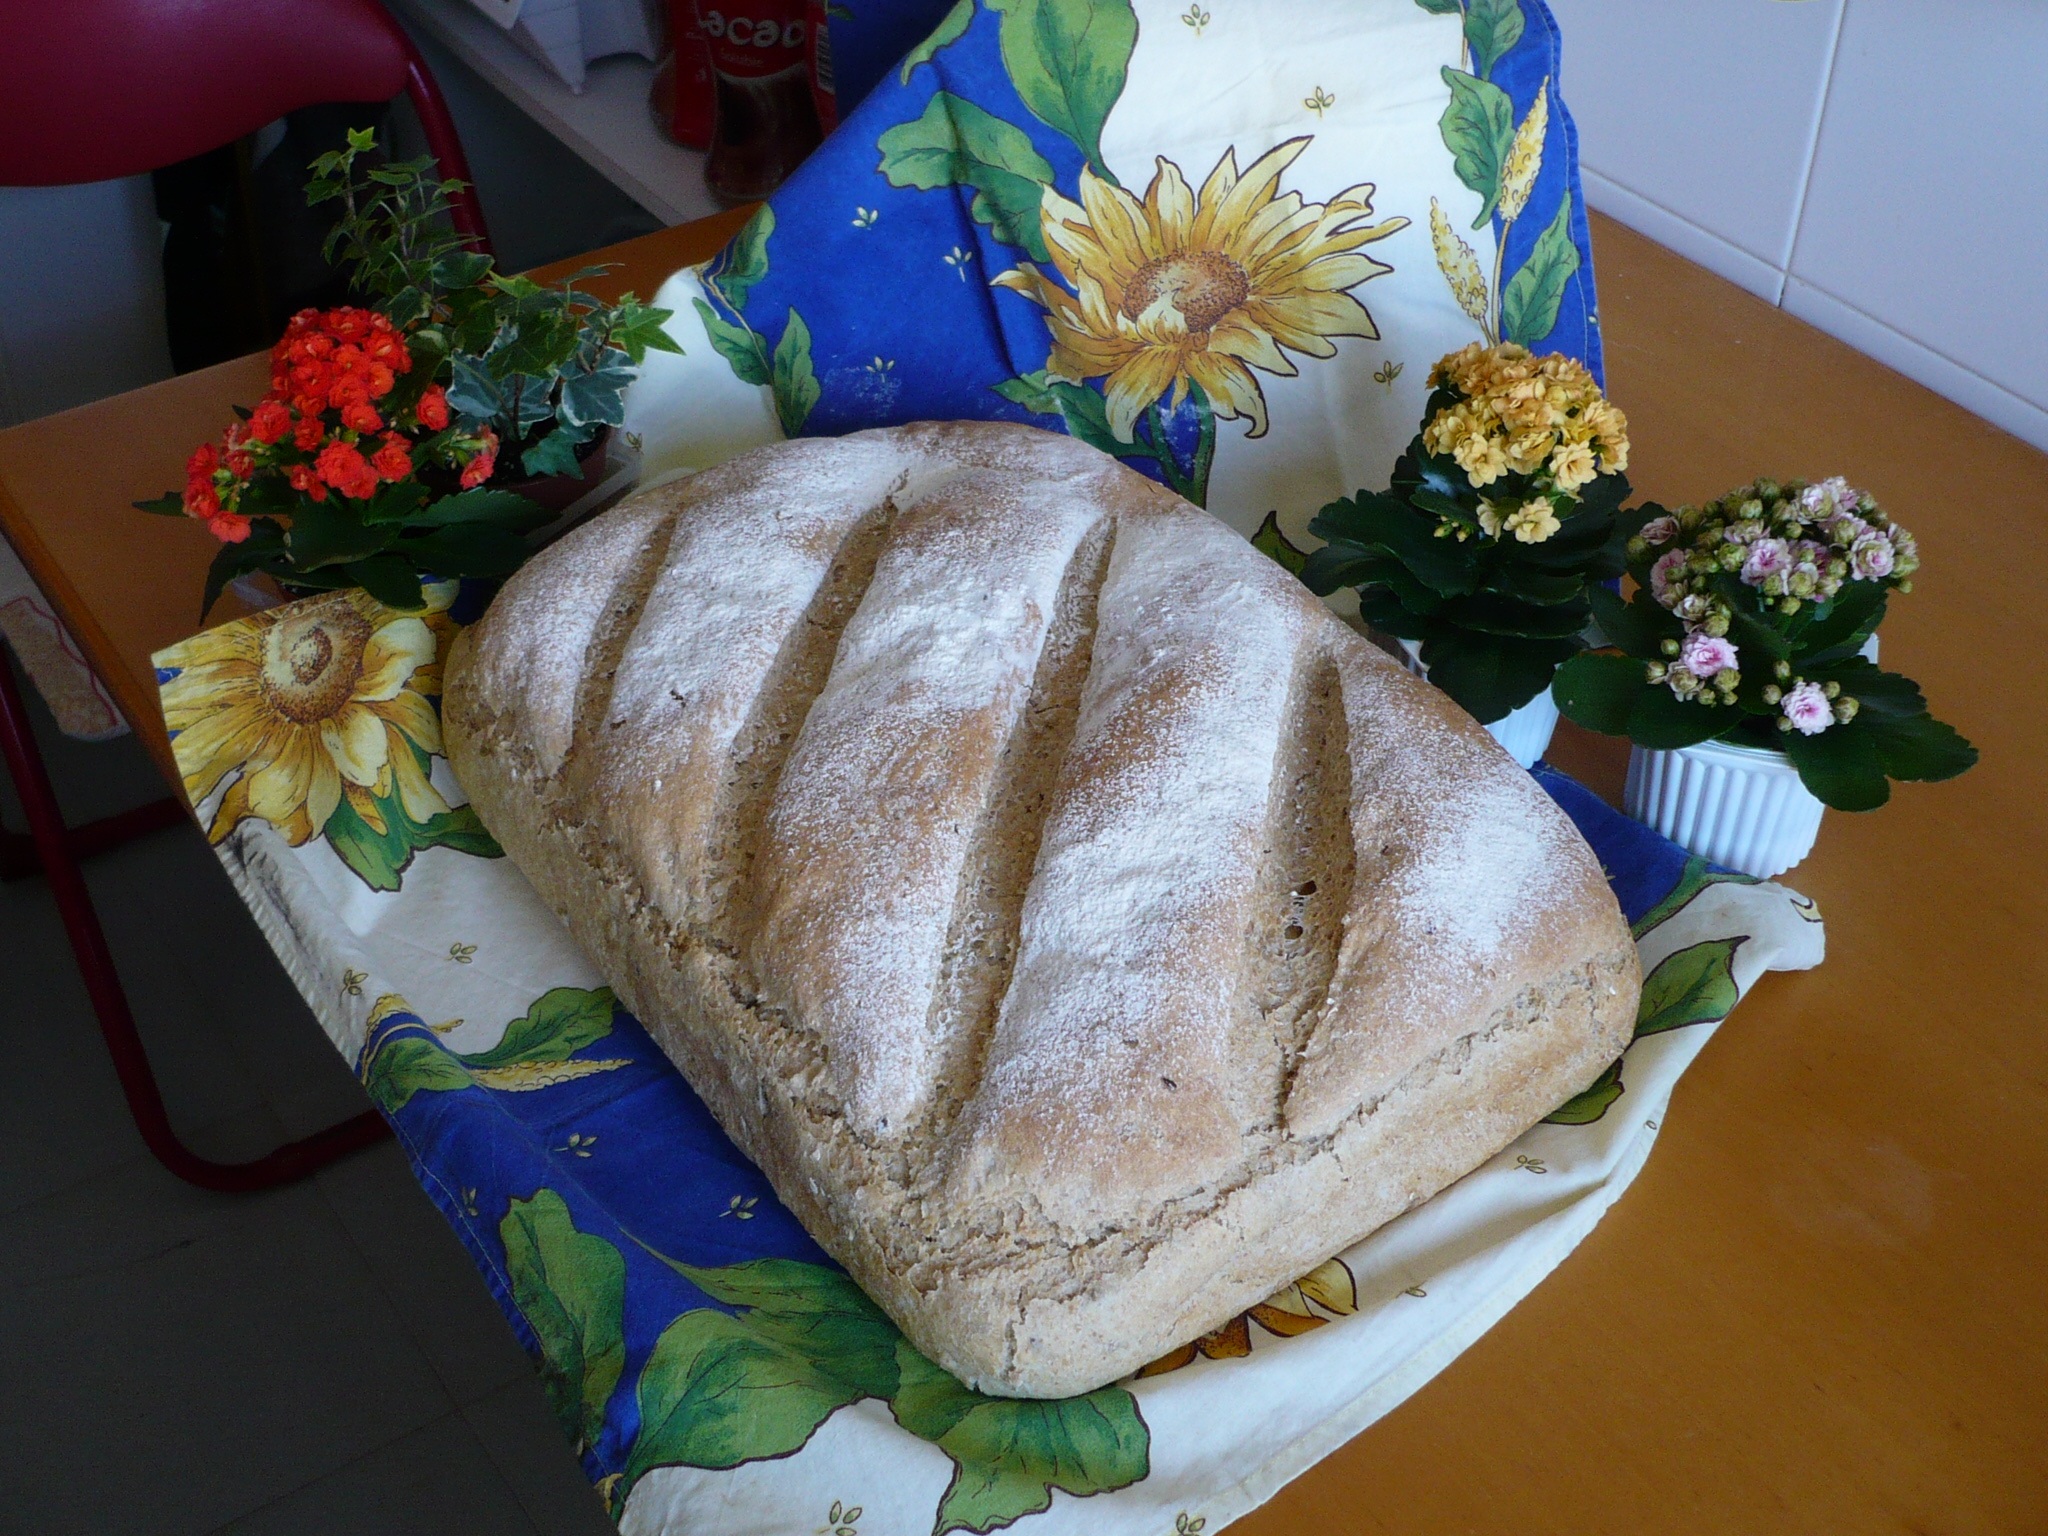
dish, meal, food, kitchen, breakfast, lunch, cuisine, bread, sandwich, baked goods